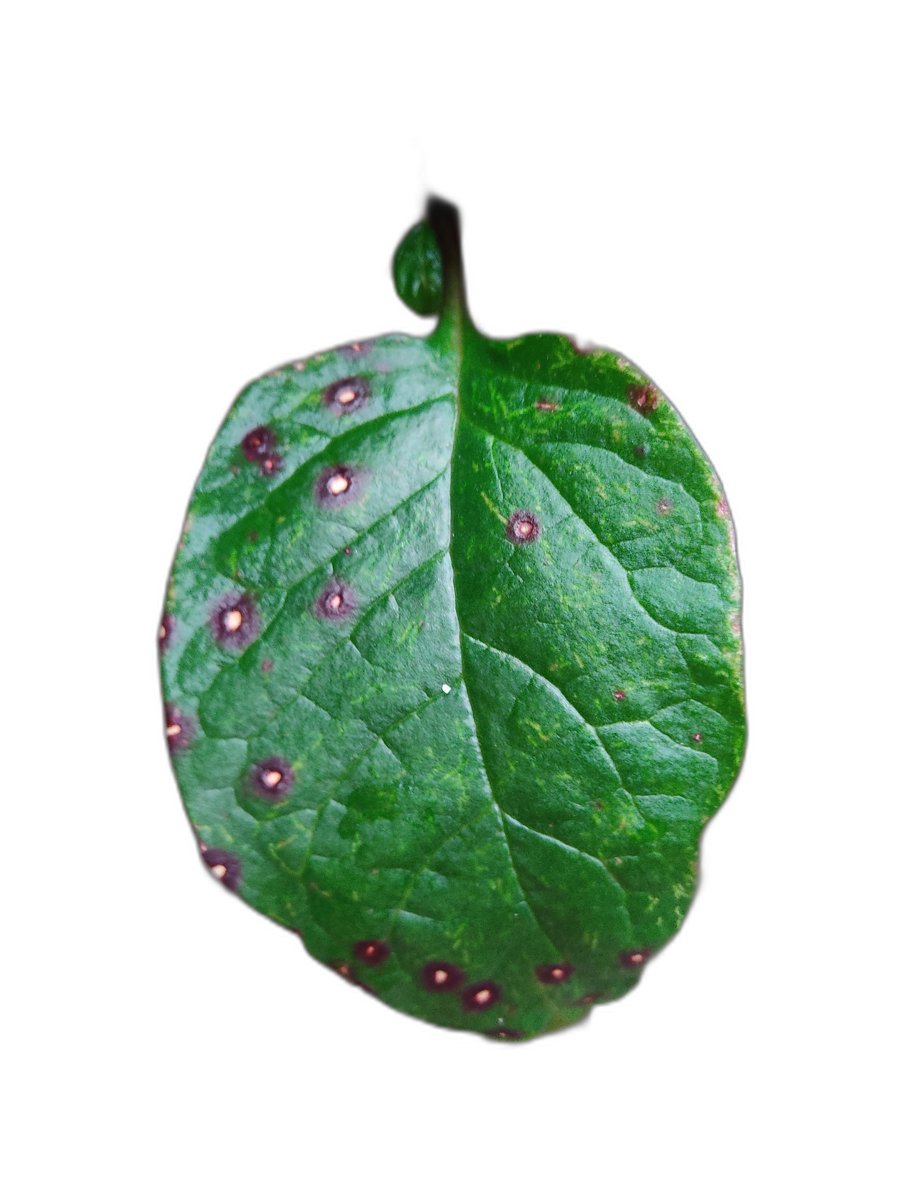
Label: Bacterial-Spot